Estonian National Road Race Championships

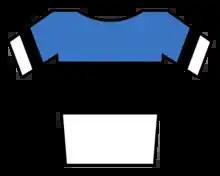
The champion's jersey

The Estonian National Road Race Championship is a road bicycle race that takes place inside the Estonian National Cycling Championship, and decides the best cyclist in this type of race. The first edition took place in 1994, and was won by Andres Lauk. Jaan Kirsipuu holds the record for the most wins in the men's championship with 5, while Grete Treier holds the record for most wins in the women's championship with 5 wins. The current champions are Madis Mihkels and Elisabeth Ebras.